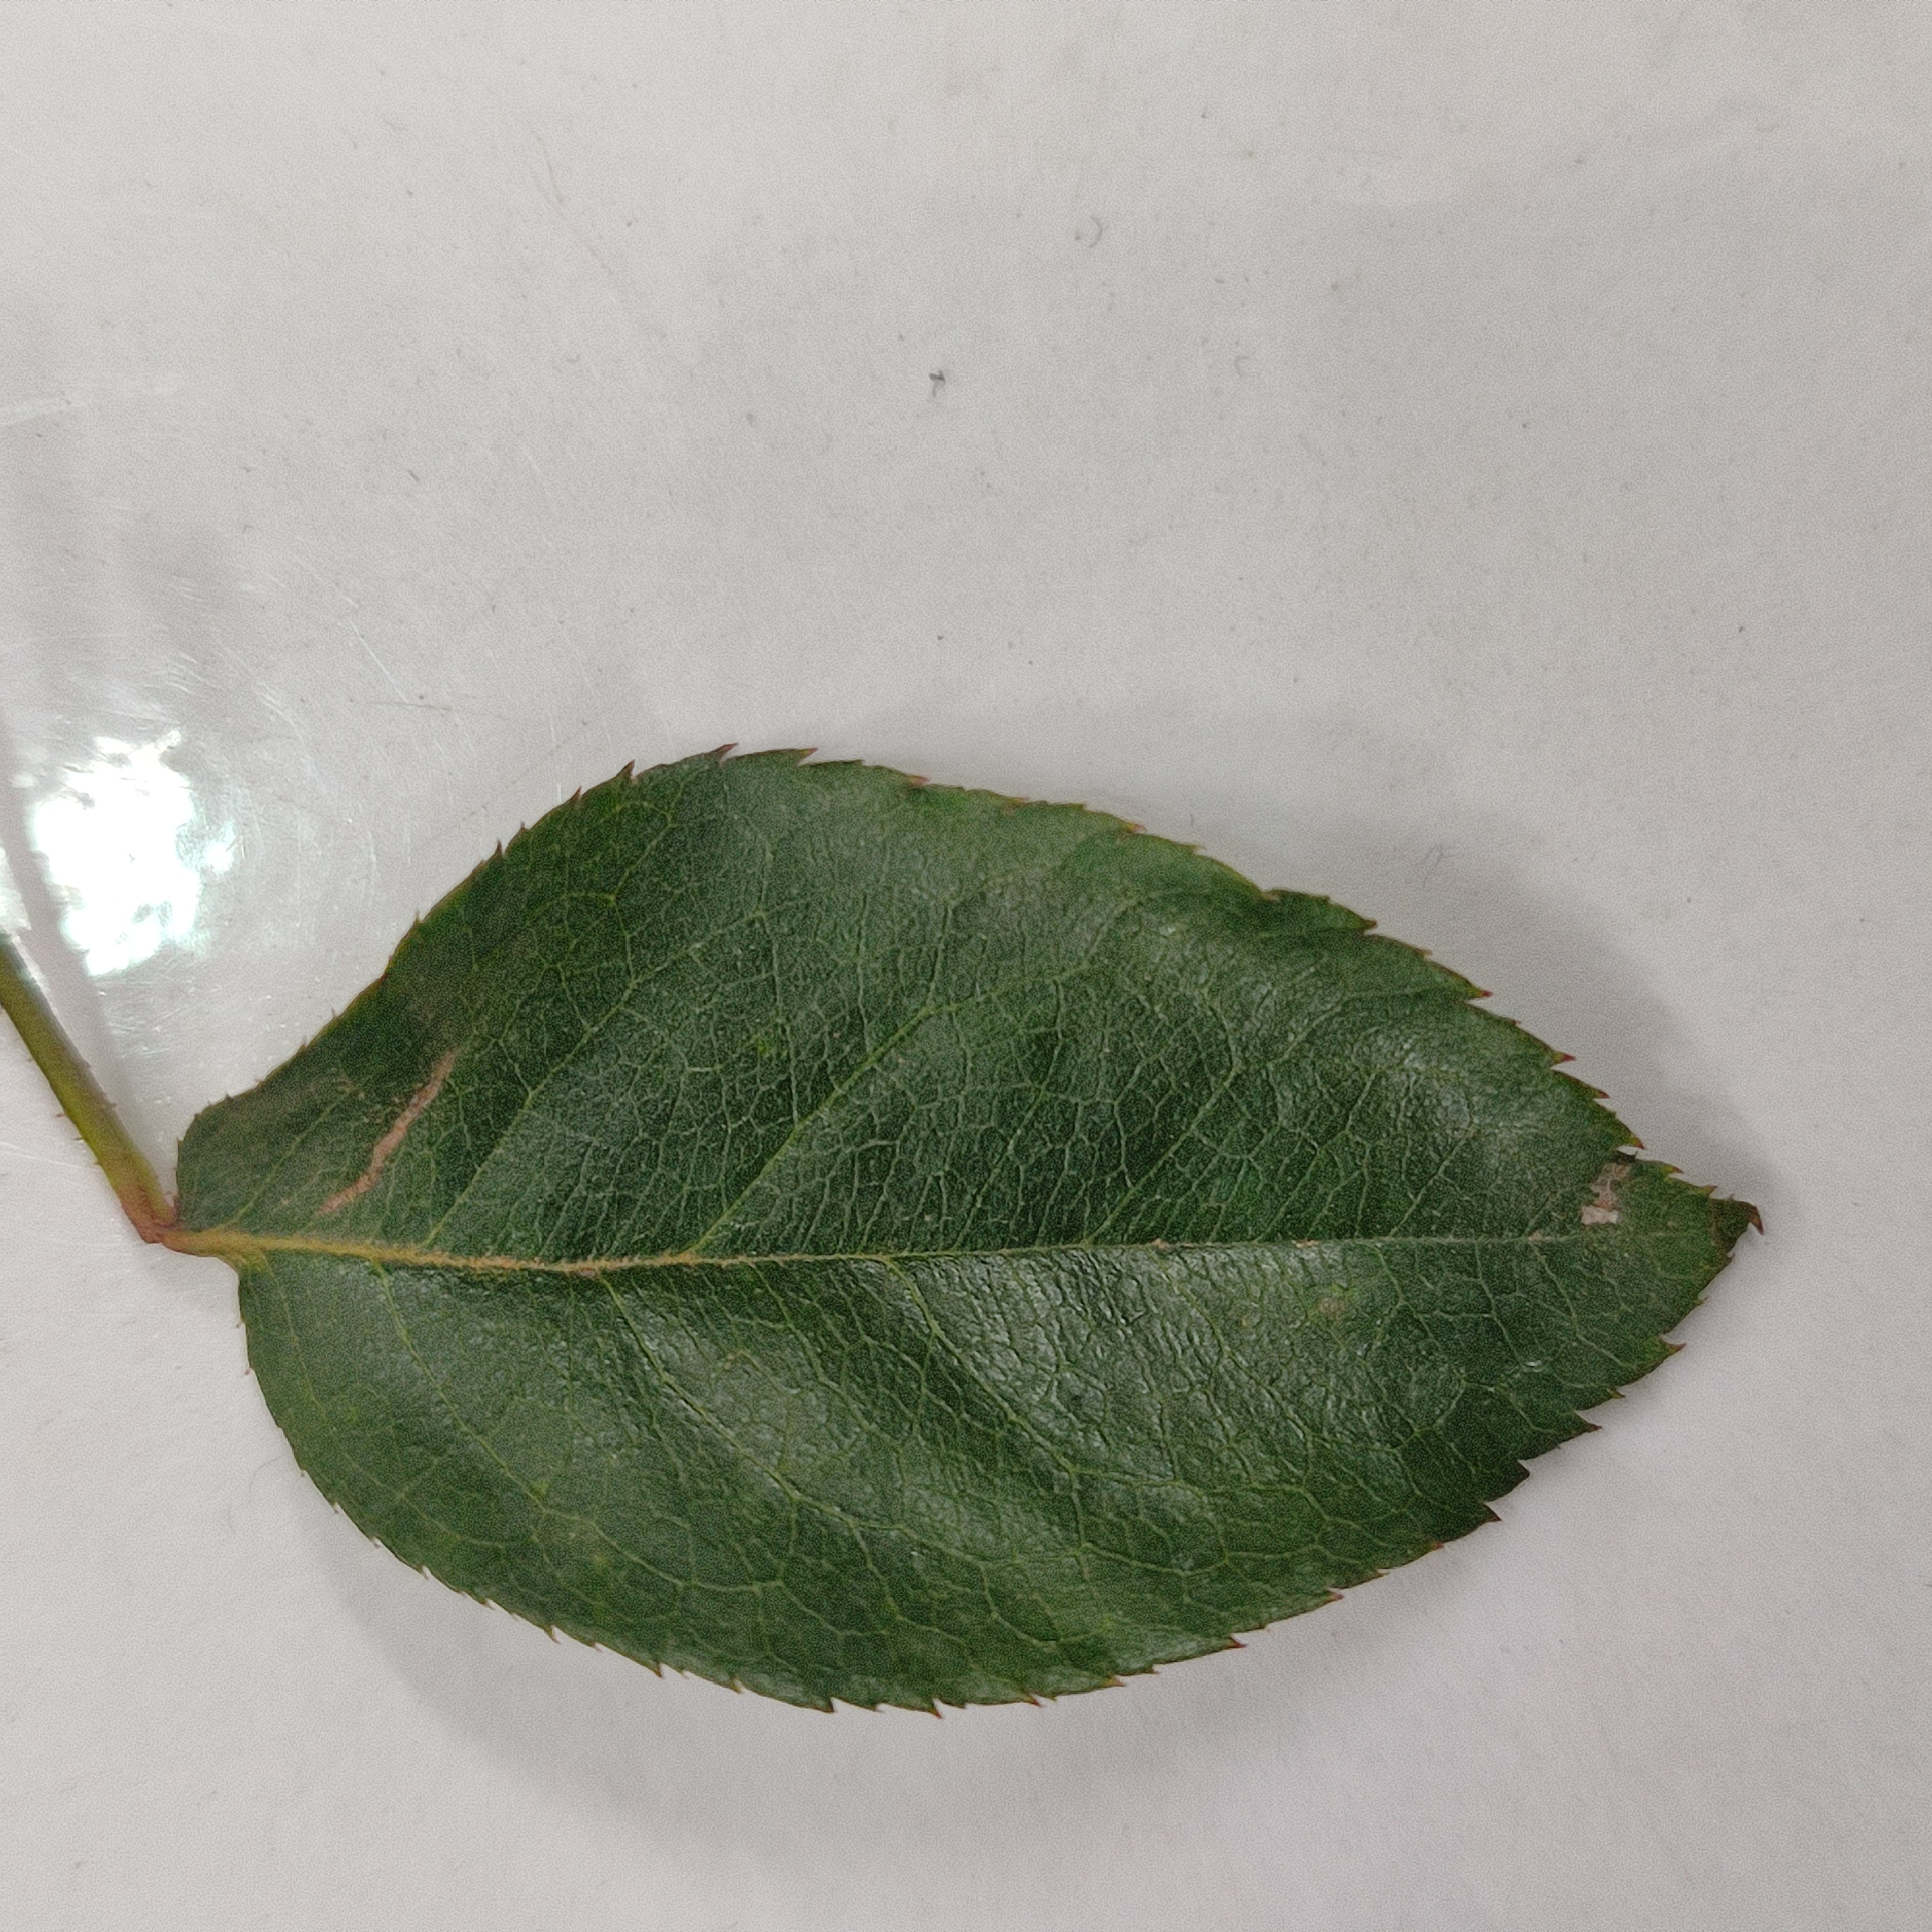
Label: Healthy Leaf